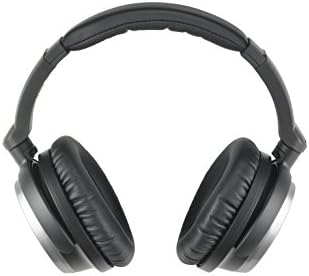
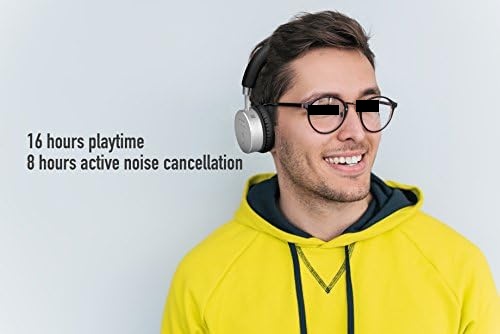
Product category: headphones
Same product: no